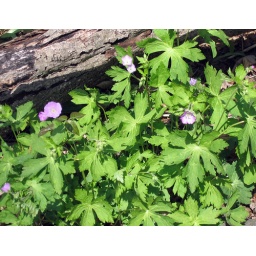
Geranium maculatum. A common forest flower in spring. Corson's Brook Woods, Staten Island